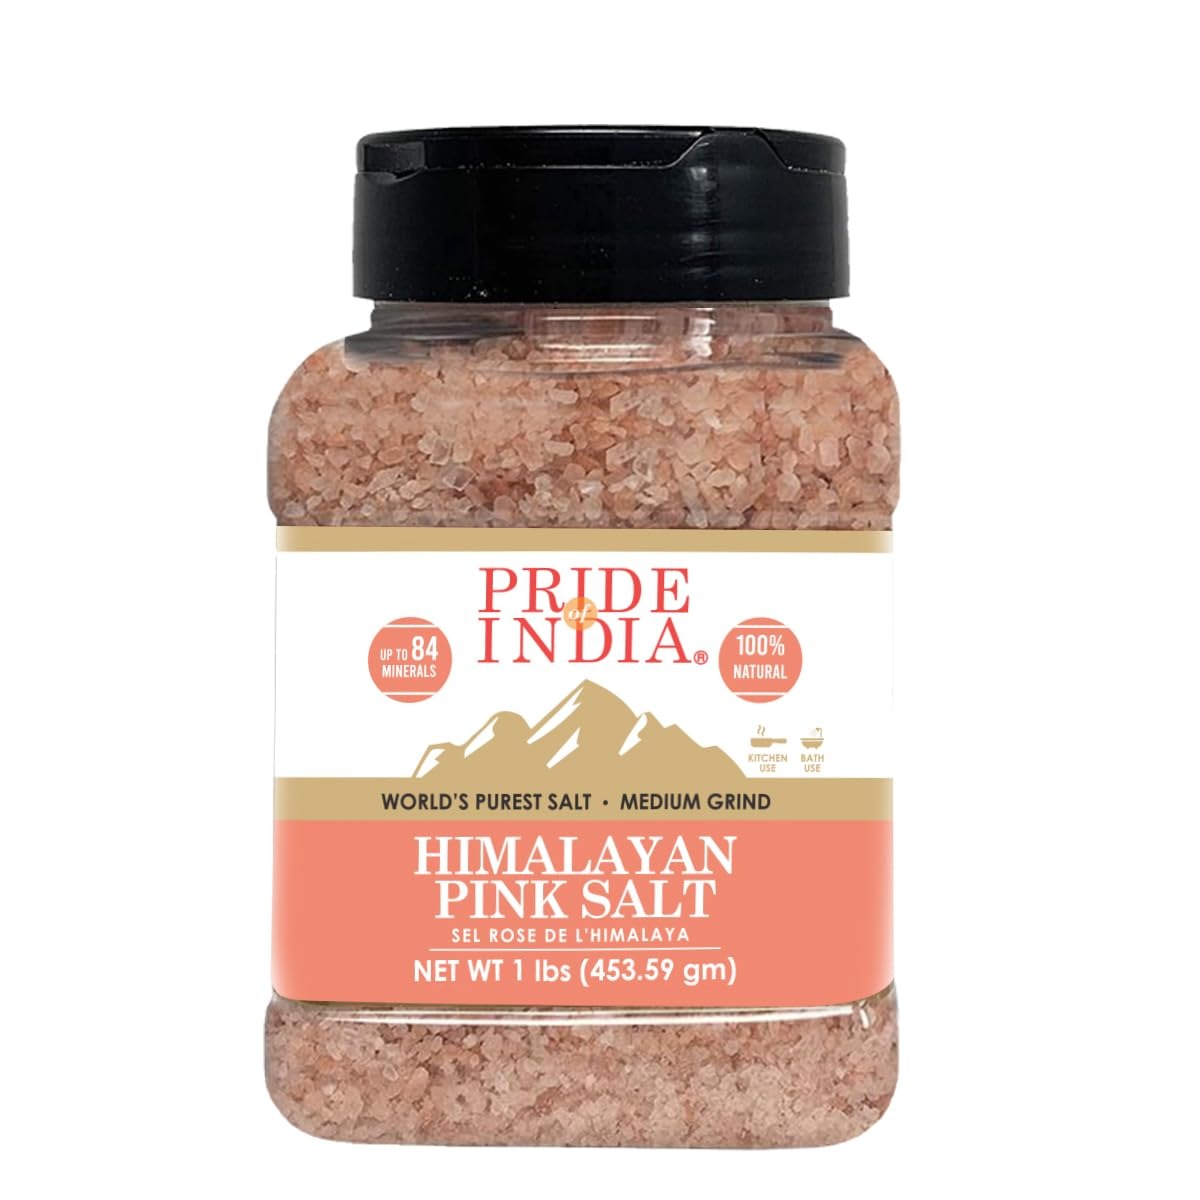
Item Name: Pride Of India - Dark Himalayan Pink Salt - Enriched w/ 84+ Natural Minerals, Medium Grind 2-3mm - 1 Pound (16 oz) Dual Sifting Jar - Great for Grinders & Direct Use - Best for Kitchens & Restaurants
Bullet Point 1: HIMALAYAN PINK SALT: Pink Himalayan salt is one of the cleanest and most beneficial salts in the world. It has nutritional and therapeutic properties. You may recognize pink Himalayan salt from pink Himalayan salt lamps, but it can also be used in cooking and to create relaxing bath bombs and salts for kids and adults. The salt in this mix is coarse, not fine.
Bullet Point 2: USE PINK SALT IN COOKING: Pink salt can be used in cooking. Add about a quarter teaspoon or a pinch of salt per serving size portion of food. The minerals in the salt help balance electrolytes, regulate hydration, balance PH levels, and improve metabolism. Put pink salt blocks in a salt shaker or pink salt grinder.
Bullet Point 3: NATURAL VEGAN SALT: Pride of India Himalayan pink salt is enriched with up to 84 minerals. Additionally, it is gluten-free, GMO-free, non-irradiated, vegan, cholesterol-free, and K-Parve Kosher. This salt is available in 3 sizes. The reddish-pink appearance of our pink salt proves its purity. Once you try this salt, you will never want to use table salt again!
Bullet Point 4: EASY SALT BATH: To make the perfect Himalayan salt bath, mix between 2 to 3 cups of salt (120 to 150 gm) in a tub full of hot water. Gently swirl the salts in water until they dissolve. Soak for 10 to 40 minutes for a therapeutic spa treatment. Breathe in the steam to invigorate your senses and clear nasal passages. Let the salt minerals relax cramped muscles and heal skin cells naturally.
Bullet Point 5: CREATE A SALT SCRUB: Not only can you make a bath salt, but you can create your own salt scrub as well. Mix 1 teaspoon of Himalayan salt in your body wash or bath serum. Add the oil of your choice to obtain a gel consistency. You can even add essential oils for additional aromas or therapeutic properties. Use this scrub on your hands or your entire body for an exfoliating scrub.
Product Description: Pride of India incorporates organically-grown food and herbal products from India into our daily life. These all-natural ingredients help enhance the overall health of the human body. Pride of India is family owned and operated, and we manufacture our products in the USA. Our Himalayan Pink Rock Salt is the purest form of salt available on planet Earth because it does not undergo any artificial treatment or refining processes. It is carved out from decades-old, naturally occurring salt reserves at the bed of the giant Himalayan mountains in the Indian subcontinent. The reddish-pink appearance of our pink salt proves its purity. This coarse salt contains up to 84 essential minerals that are quintessential for the human body in daily nutrition. The grainy texture, distinct flavor, and easy solubility of our pink salt make it great for kitchen use as well as in the bath. Pink Himalayan salt contains sodium and other electrolytes that can help balance electrolytes, regulate hydration, balance PH levels, . Commercial table salt contains between 97.5% and 99.9% sodium chloride, while Himalayan sea salt only contains about 87%. Additionally, many table salts go through a bleaching process and may even contain harmful ingredients. Our Himalayan salt, however, is natural and doesn’t go through a refining process. Pink salt can be used in salt lamps, as a salt substitute, in bath scrubs, or as a bath salt. It’s also a superior substitute for table salt. Use a pinch in your favorite recipe!
Value: 16.0
Unit: Ounce

Price: 12.49